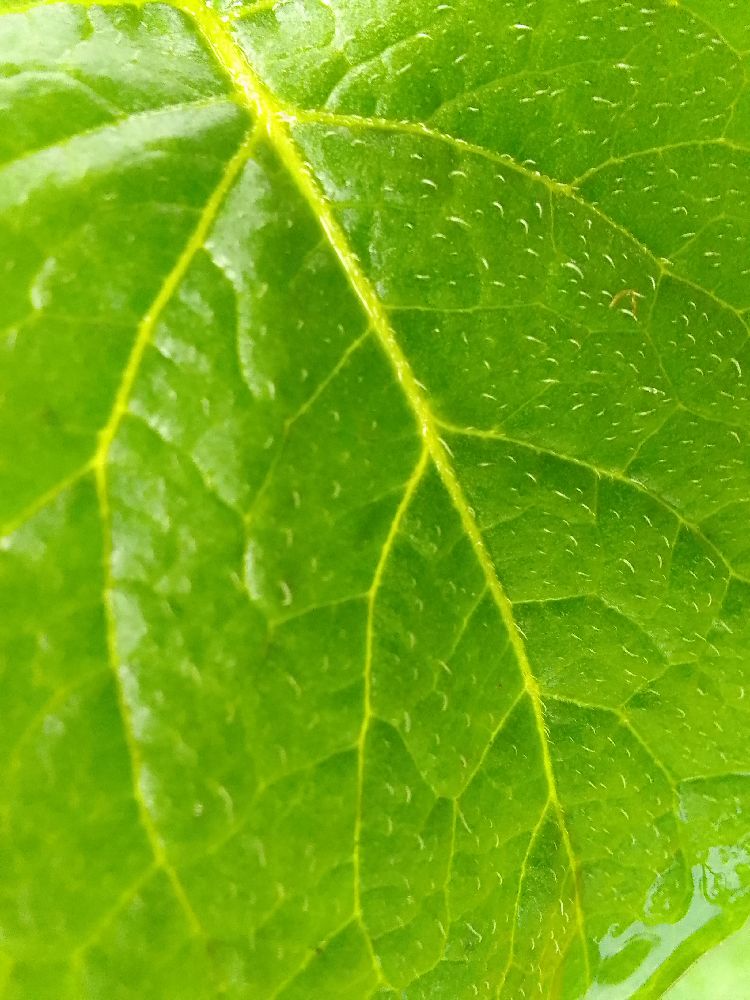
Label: Healthy